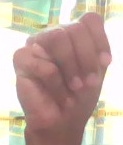
ASL sign: M